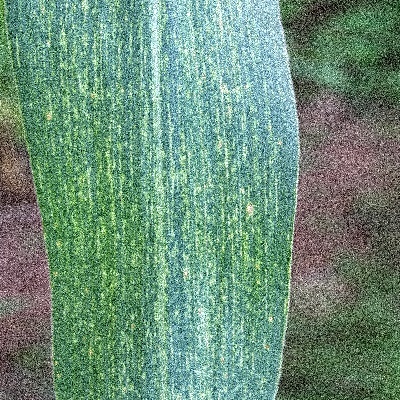
Label: Corn_(Maize)___Maize_Streak_Virus